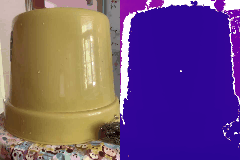
Label: chair